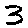
Label: 3